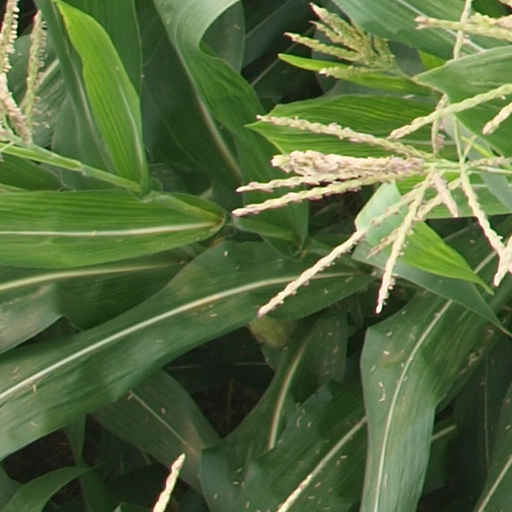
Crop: maize; corn